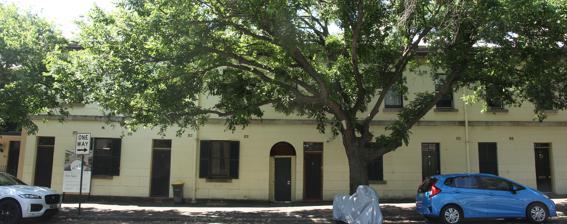
Building: 22-32 Argyle Place, Millers Point
Country: Australia
Year built: 1830
Historic site in New South Wales, Australia 22–32 Argyle Place, Millers Point 22–32 Argyle Place, pictured in 2019. Location 22, 24, 26, 30, 32 Argyle Place, Millers Point , City of Sydney , New South Wales , Australia Coordinates 33°51′29″S 151°12′14″E / 33.8581°S 151.2040°E / -33.8581; 151.2040 Built c. 1830 Built for William Cole Architectural style(s) Old Colonial Georgian New South Wales Heritage Register Official name Terrace; Cole's Buildings Type State heritage (built) Designated 2 April 1999 Reference no. 905 Type Terrace Category Residential buildings (private) Location of 22–32 Argyle Place, Millers Point in Sydney Show map of Sydney 22-32 Argyle Place, Millers Point (Australia) Show map of Australia 22–32 Argyle Place, Millers Point is a heritage-listed row of former terrace houses and now commercial building located at 22–32 Argyle Place, Millers Point , City of Sydney , New South Wales , Australia. It is also known as Cole's Buildings . The property is privately owned and was added to the New South Wales State Heritage Register on 2 April 1999. History Millers Point is one of the earliest areas of European settlement in Australia, and a focus for maritime activities. Argyle Place, a primitive version of a London Square, was commenced by Governor Macquarie but not fully formed until after quarrying of the adjacent rock face had ceased in about 1865. This row of terraces appears much as it did in the mid 19th century. In 1958 architect John Fisher (member of the Institute of Architects, the Cumberland County Council Historic Buildings Committee and on the first Council of the National Trust of Australia (NSW) after its reformation in 1960), with the help of artist Cedric Flower, convinced Taubmans to paint the central bungalow at 50 Argyle Place . This drew attention to the importance of The Rocks for the first time. As a result, Fisher was able to negotiate leases for Bligh House (later Clydebank ) and houses in Windmill Street for various medical societies. The terrace was first tenanted by the NSW Department of Housing in 1982. Description This mostly intact row of two-storey Georgian Terraces are of stone construction, with simple stone parapet , shingle roof and rendered stone facade . Window sills are simple stone slab and simple fan light over doorway consists of twelve small panes of glass. Storeys: Two. Construction: Painted render with face stone banding and parapet string coursing. Parging detail to walls. Corrigated galvanised iron roof. Painted timber joinery. Style: Old Colonial Georgian . Orientation: Overlooking Argyle Place. The external condition of the property is good. Modifications and dates External: Minor modifications to doors and windows, services have been inappropriately added. Last inspected: 19 February 1995. Internal: Some original areas may be present. Further information Mostly intact c. 1830 terrace. Heritage listing As at 23 November 2000, these early 19th century Georgian terraces are an important streetscape element facing Argyle Place. Also, the construction date may predate 1832. It is part of the Millers Point Conservation Area , an intact residential and maritime precinct. It contains residential buildings and civic spaces dating from the 1830s and is an important example of 19th century adaptation of the landscape. The terrace of houses at 24–32 Argyle Place, part of the Cole's Building, and the adjacent townhouse Osborne House (No. 34), are the only survivors of the series of buildings in The Rocks and Millers Point constructed by local publican William Cole in the mid-1840s. The terrace of houses is a rare surviving example of modest housing built shortly after the introduction of building regulations in Sydney, and it retains the character, layout and detailing of modest housing of the period. The Cole's Building is a rare combination of a terrace and town house built for the same owner. No other surviving mid-1840s examples have been located. As individual buildings, they are highly significant as rare surviving examples of modest Colonial Georgian houses, demonstrating the effect of the Sydney and London Building Acts which sought to control the spread of fire by controlling the materials and design of town houses in tight urban environments. The houses are an integral part of Millers Point, the earliest residential precinct in Australia still in residential use today, which is of State and are likely to be of national significance. They form an important visual component of this precinct, being highly visible from Argyle Place at the front and from the Harbour, the North Shore and parts of Windmill Street at the rear. 22–32 Argyle Place, Millers Point was listed on the New South Wales State Heritage Register on 2 April 1999 having satisfied the following criteria. The place is important in demonstrating the course, or pattern, of cultural or natural history in New South Wales. Providing evidence of the second phase of development of Millers Point, the construction of town houses and terrace houses by wealthy tradesmen as an investment, indicating the transition from penal settlement to a free market economy, a transition that probably contributed to Cole's bankruptcy. The place has a strong or special association with a person, or group of persons, of importance of cultural or natural history of New South Wales's history. Associated with a prominent local publican and property developer William Cole. Later associated with the Merriman family. The place is important in demonstrating aesthetic characteristics and/or a high degree of creative or technical achievement in New South Wales. The proportions and overall design of the terrace of houses (together with the grander punctuation mark of "Osborne House" built as a part of the same terrace of houses) reflects the simple aesthetic of the Georgian period. The later modifications of the window joinery and (first layer of) stucco render to the front facade show the changing tastes of the Victorian period as the owner sought to "modernise" the rental properties to maintain their fashionability and, hence, their income. The importance of the houses have long been identified as being historically and aesthetically important by virtue of their early listing by the National Trust of Australia (NSW) and their early inclusion on the (now defunct) Register of the National Estate . Cole's Buildings clearly show the introduction of standard town house forms and planning that, in turn, show the impact of both the London and Sydney Building Acts such as in the use of non-combustible materials, parapets, no overhanging eaves, the size of external and party walls, area of the Ground Floor, and no penetration of external walls by joists. The high standard of construction resulted in the retention of the buildings following the Resumption. The place has a strong or special association with a particular community or cultural group in New South Wales for social, cultural or spiritual reasons. The descendants of long-standing former tenants and the current (2014) long-term tenants have a very strong attachment to the Cole's Building, Argyle Place and to Millers Point in general. The place has potential to yield information that will contribute to an understanding of the cultural or natural history of New South Wales. Cole's Buildings are an integral part of Argyle Place, which is a rare example of housing built fronting an enclosed park. The place possesses uncommon, rare or endangered aspects of the cultural or natural history of New South Wales. Cole's Buildings are a rare surviving example of a group of houses dating from the 1840s built as an investment rather than owner-occupied. The place is important in demonstrating the principal characteristics of a class of cultural or natural places/environments in New South Wales. A number of the original details of Cole's Buildings survive, including some window sashes, staircases, fireplace surrounds and roof shingles. What is particularly important is the comparison between the modest houses at Nos. 24–32 and the larger townhouse at No. 34. See also Australian residential architectural styles Osborne House , 34 Argyle Place References